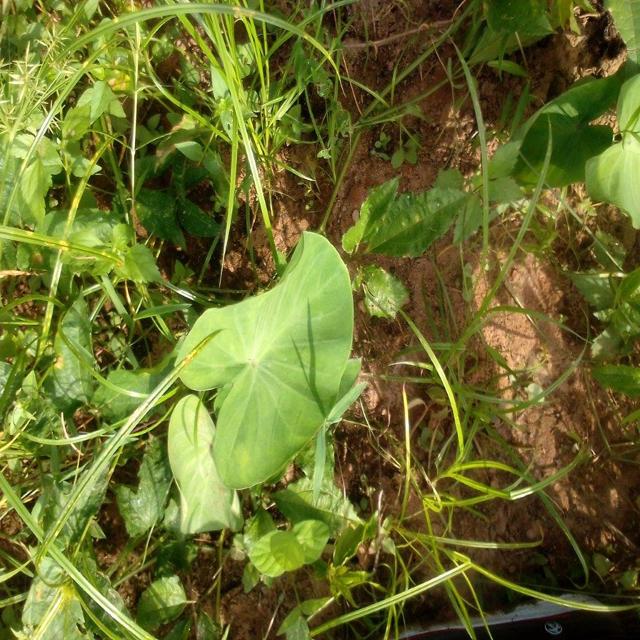
Label: Healthy